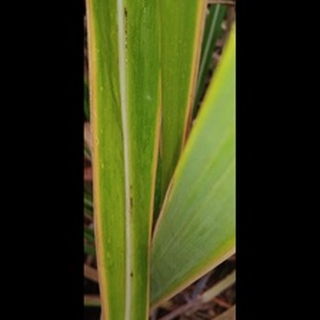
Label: sugarcane_yellow_leaf_disease